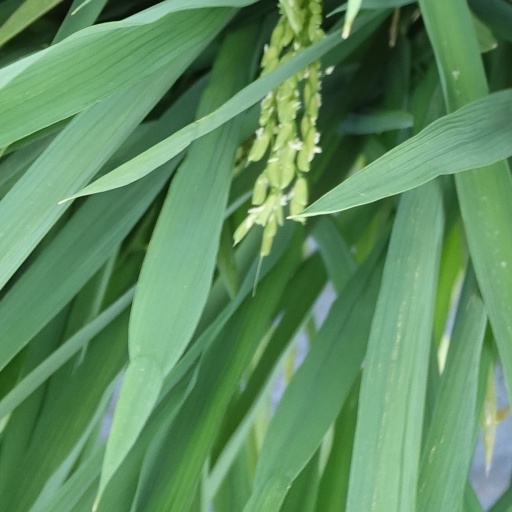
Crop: rice